Jorginho (footballer, born December 1991)

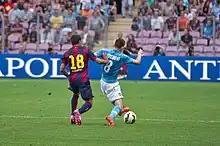
Jorginho playing for Napoli in 2014

Jorginho is known for his composure and versatility as a footballer, which allows him to be fielded in any midfield position. Due to his work-rate, technique, football intelligence, ability to break down possession, vision, and passing accuracy, he is usually deployed as central midfielder in a three-man midfield in a 4–3–3 formation. Although he is not imposing physically, due to his slender build and average height, he is also capable of playing both in a box-to-box role or in a defensive midfield role as a ball winner, courtesy of his tactical intelligence, positional sense, awareness, and ability to read the game, which enables him to cover ground, press opponents further up the pitch to retrieve the ball, intercept passes, and start attacking plays after winning back the ball. However, he usually operates in a more withdrawn creative role, as a deep-lying playmaker in front of the back-line, a position known as the "regista" role in Italian football jargon, which allows him more time on the ball to control the tempo of his team's play with his short, precise, horizontal passing game on the ground. Despite not being particularly quick and lacking significant pace, he is also known for his movement off the ball and ability to lose his markers, which allows him to find gaps from where he can receive his teammates' passes and link-up with them in tight spaces.